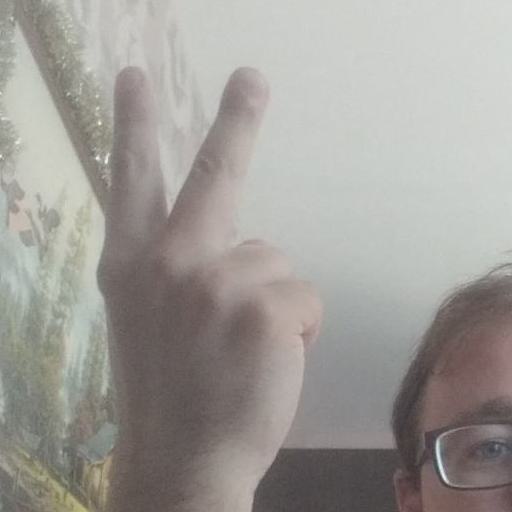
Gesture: peace_inverted